Cough

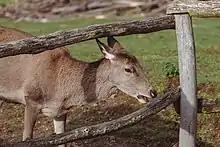
A coughing deer hind

Marine mammals such as dolphins and whales cannot cough. Some invertebrates such as insects and spiders cannot cough or sneeze. Crocodiles can cough. Domestic animals and vertebrates such as dogs and cats can cough, because of diseases, allergies, dust or choking. In particular, cats are known for coughing before spitting up a hairball.